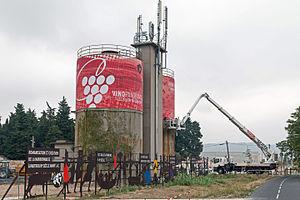
Le sommières ou languedoc-sommières est un vin produit sur une partie du Gard, autour de Sommières, sous l'appellation régionale languedoc. Cette AOC est reconnue avec ses conditions de production spécifiques, depuis 2011, par l'INAO.